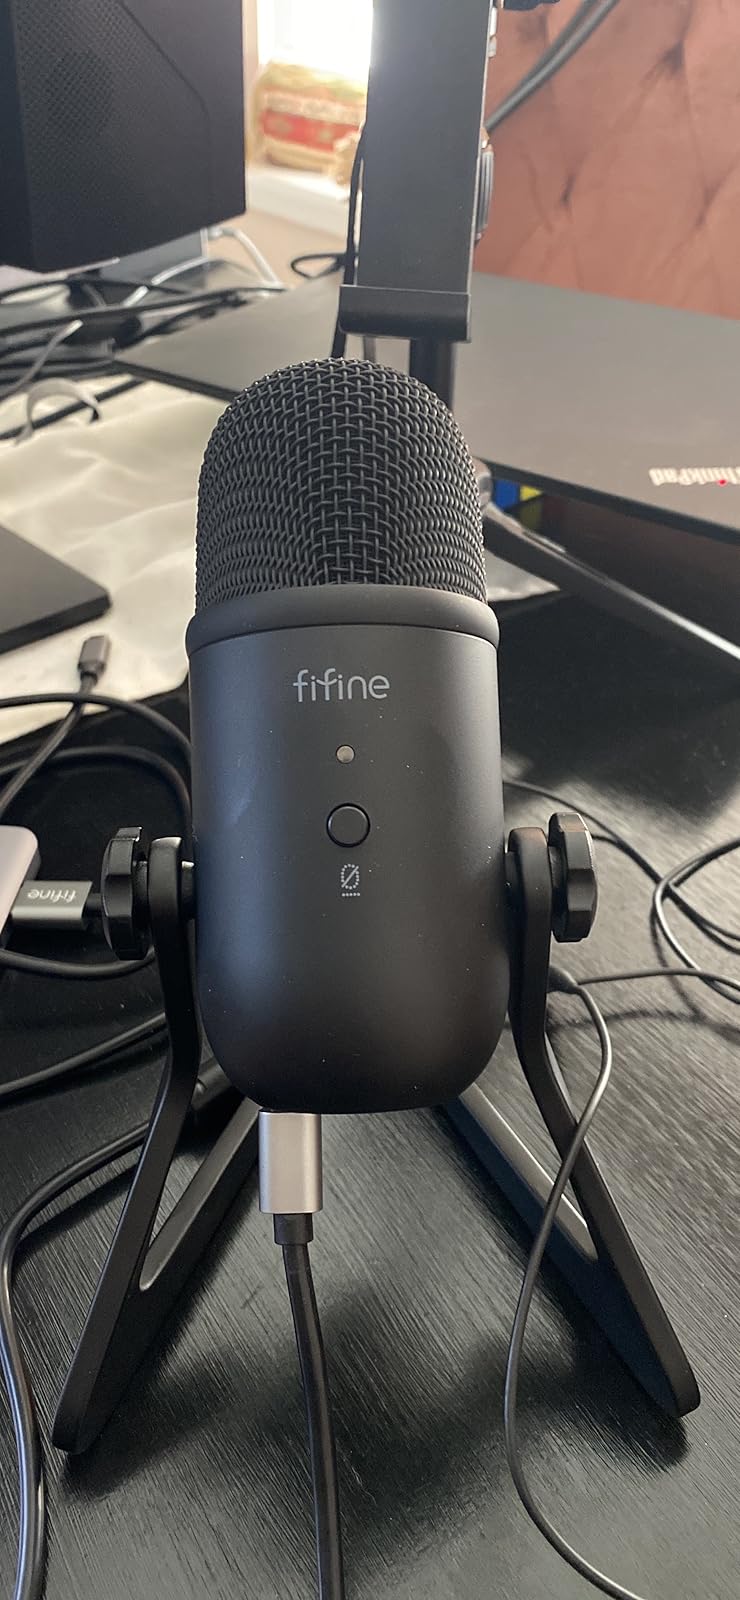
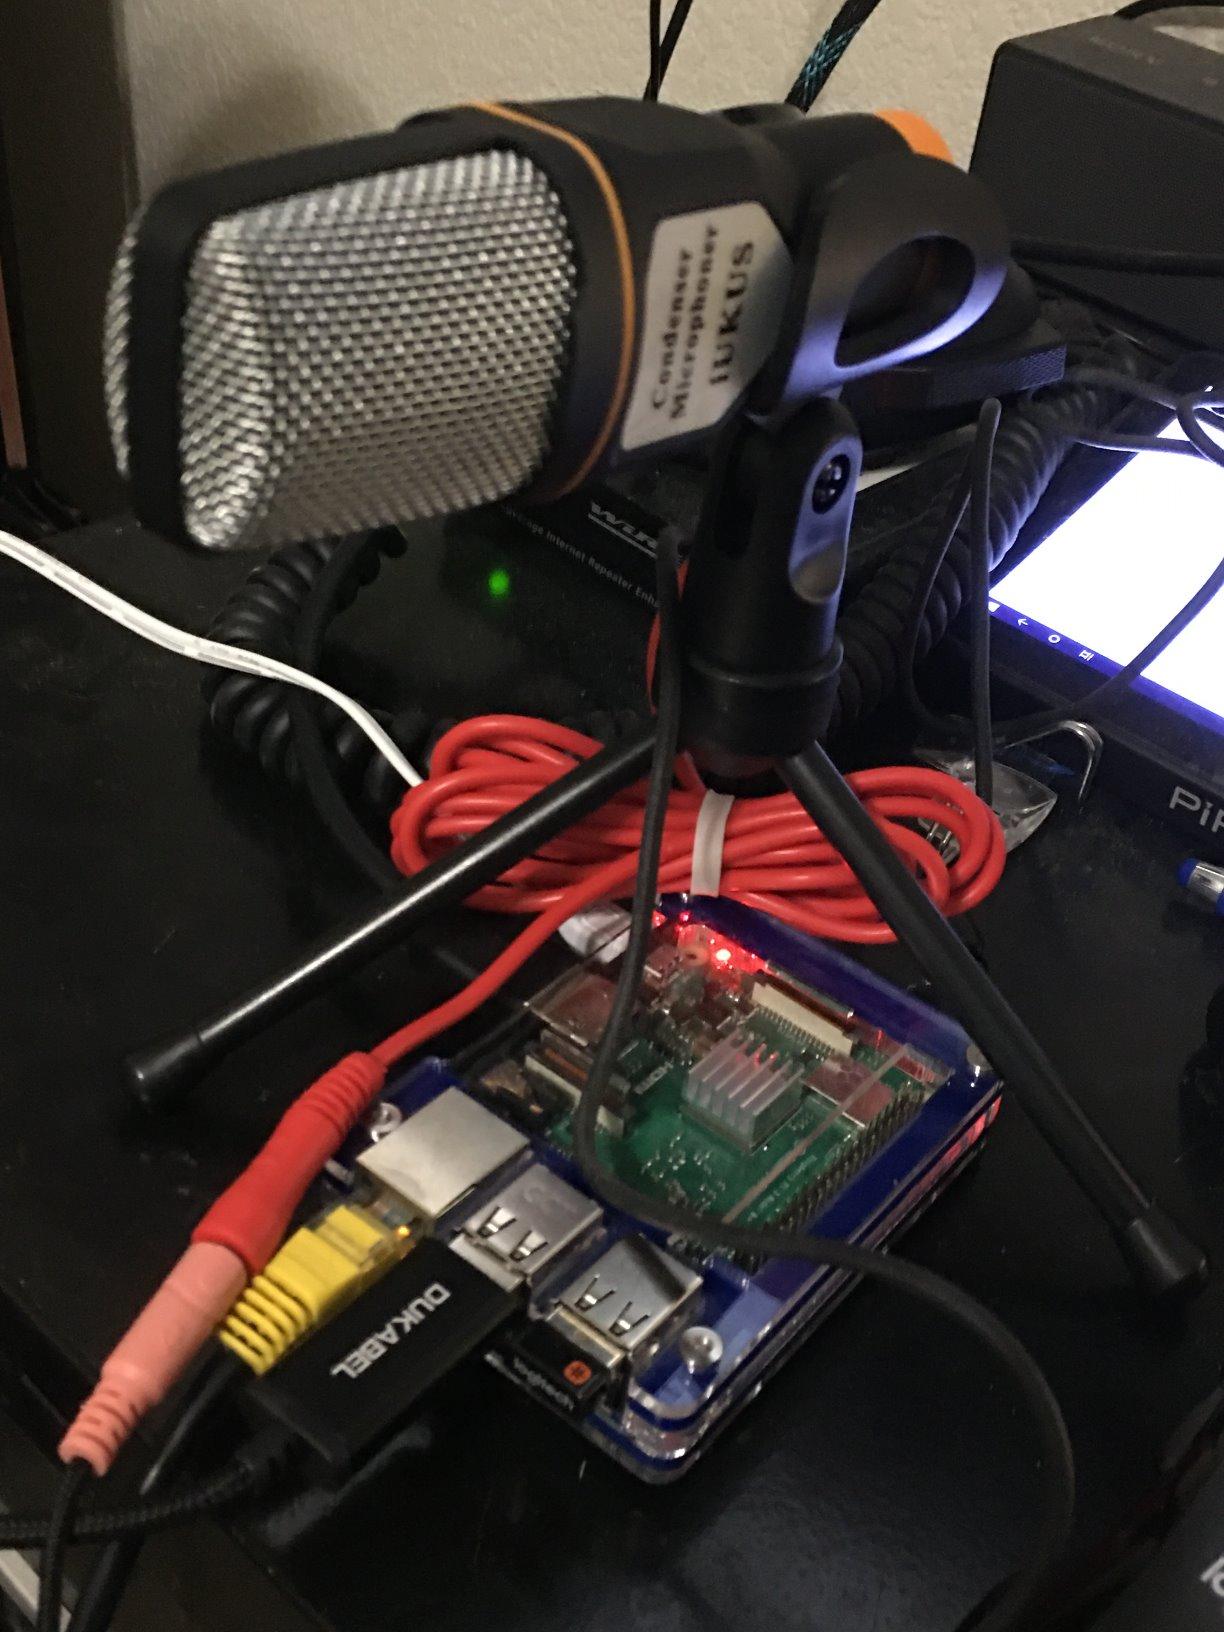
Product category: microphone
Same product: no